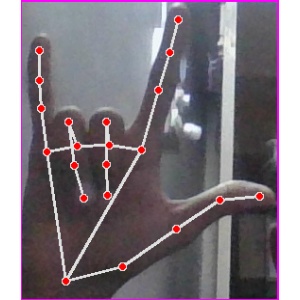
अक्षर: व